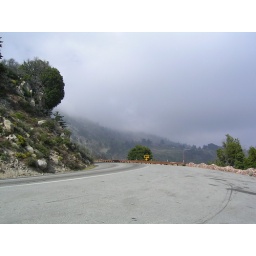
The dark clouds were squatting over the road ahead